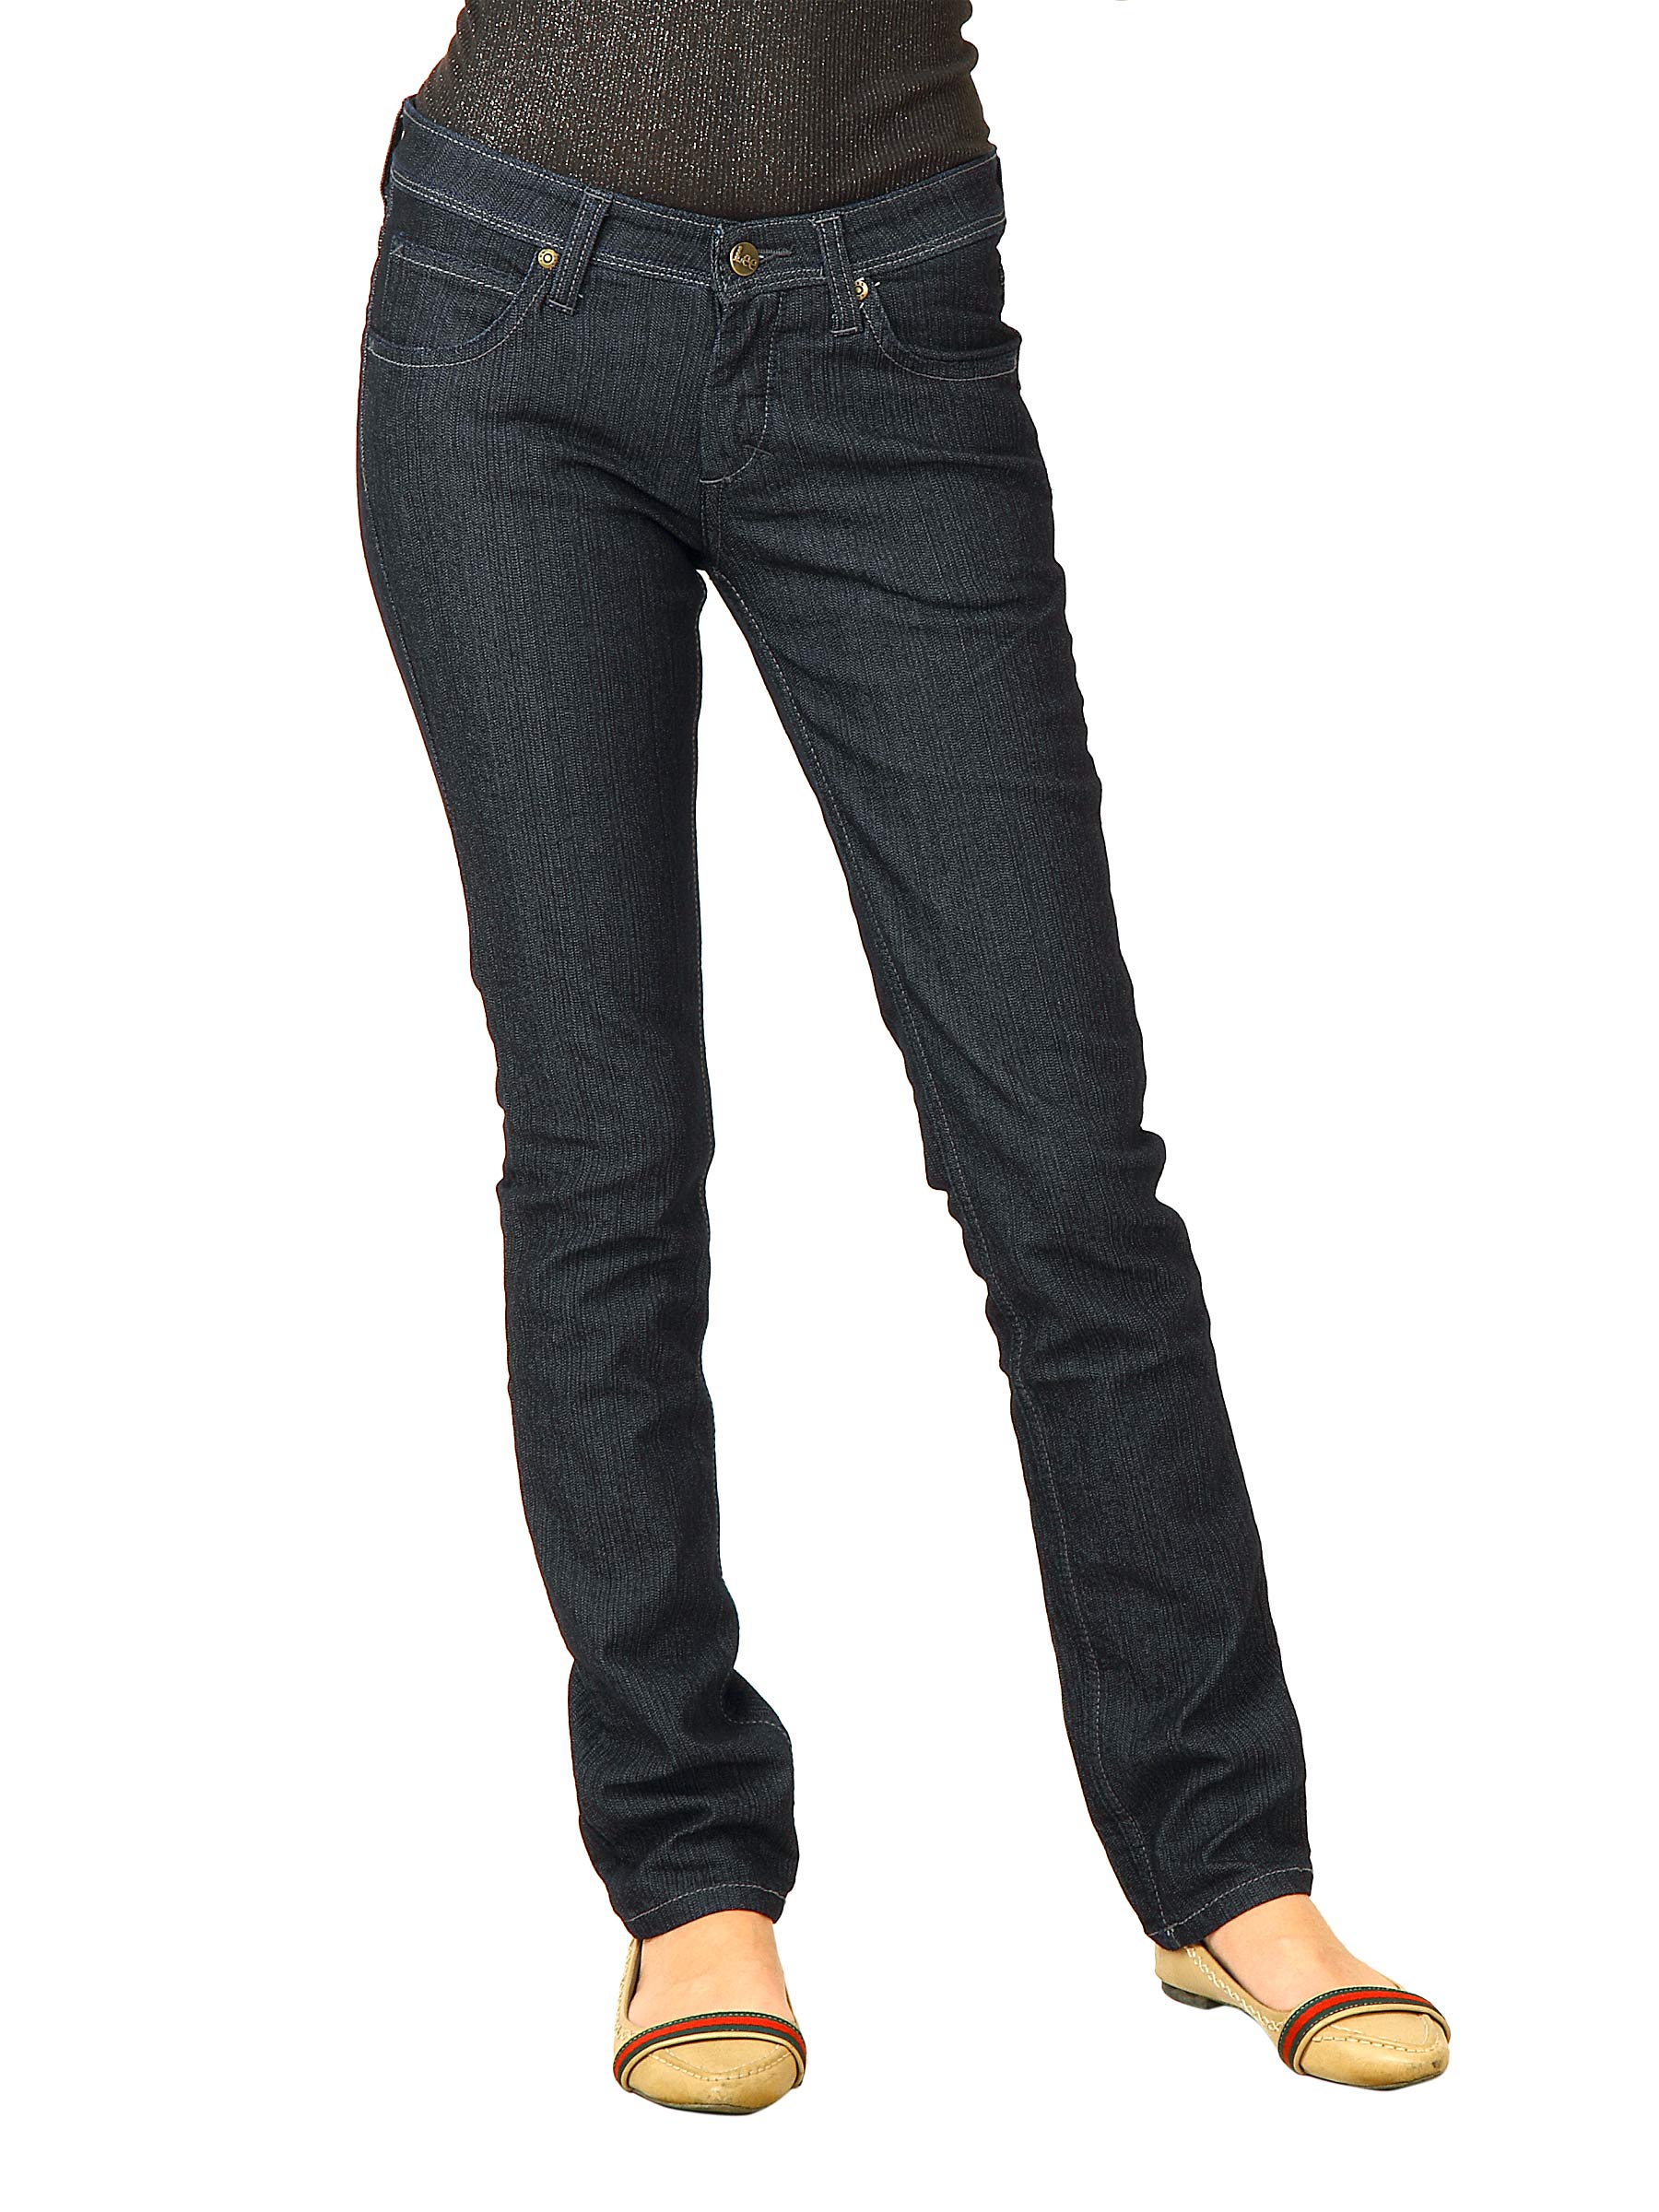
Lee Women Rinsed Blue Roxy Fit Jeans
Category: Apparel / Bottomwear / Jeans
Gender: Women
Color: Blue
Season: Summer 2013
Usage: Casual